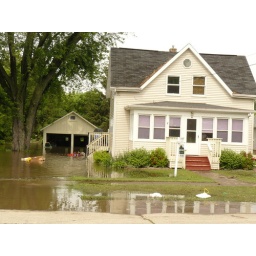
This house sits right next to the grand river in markesan wisconsin and suffered flooding.